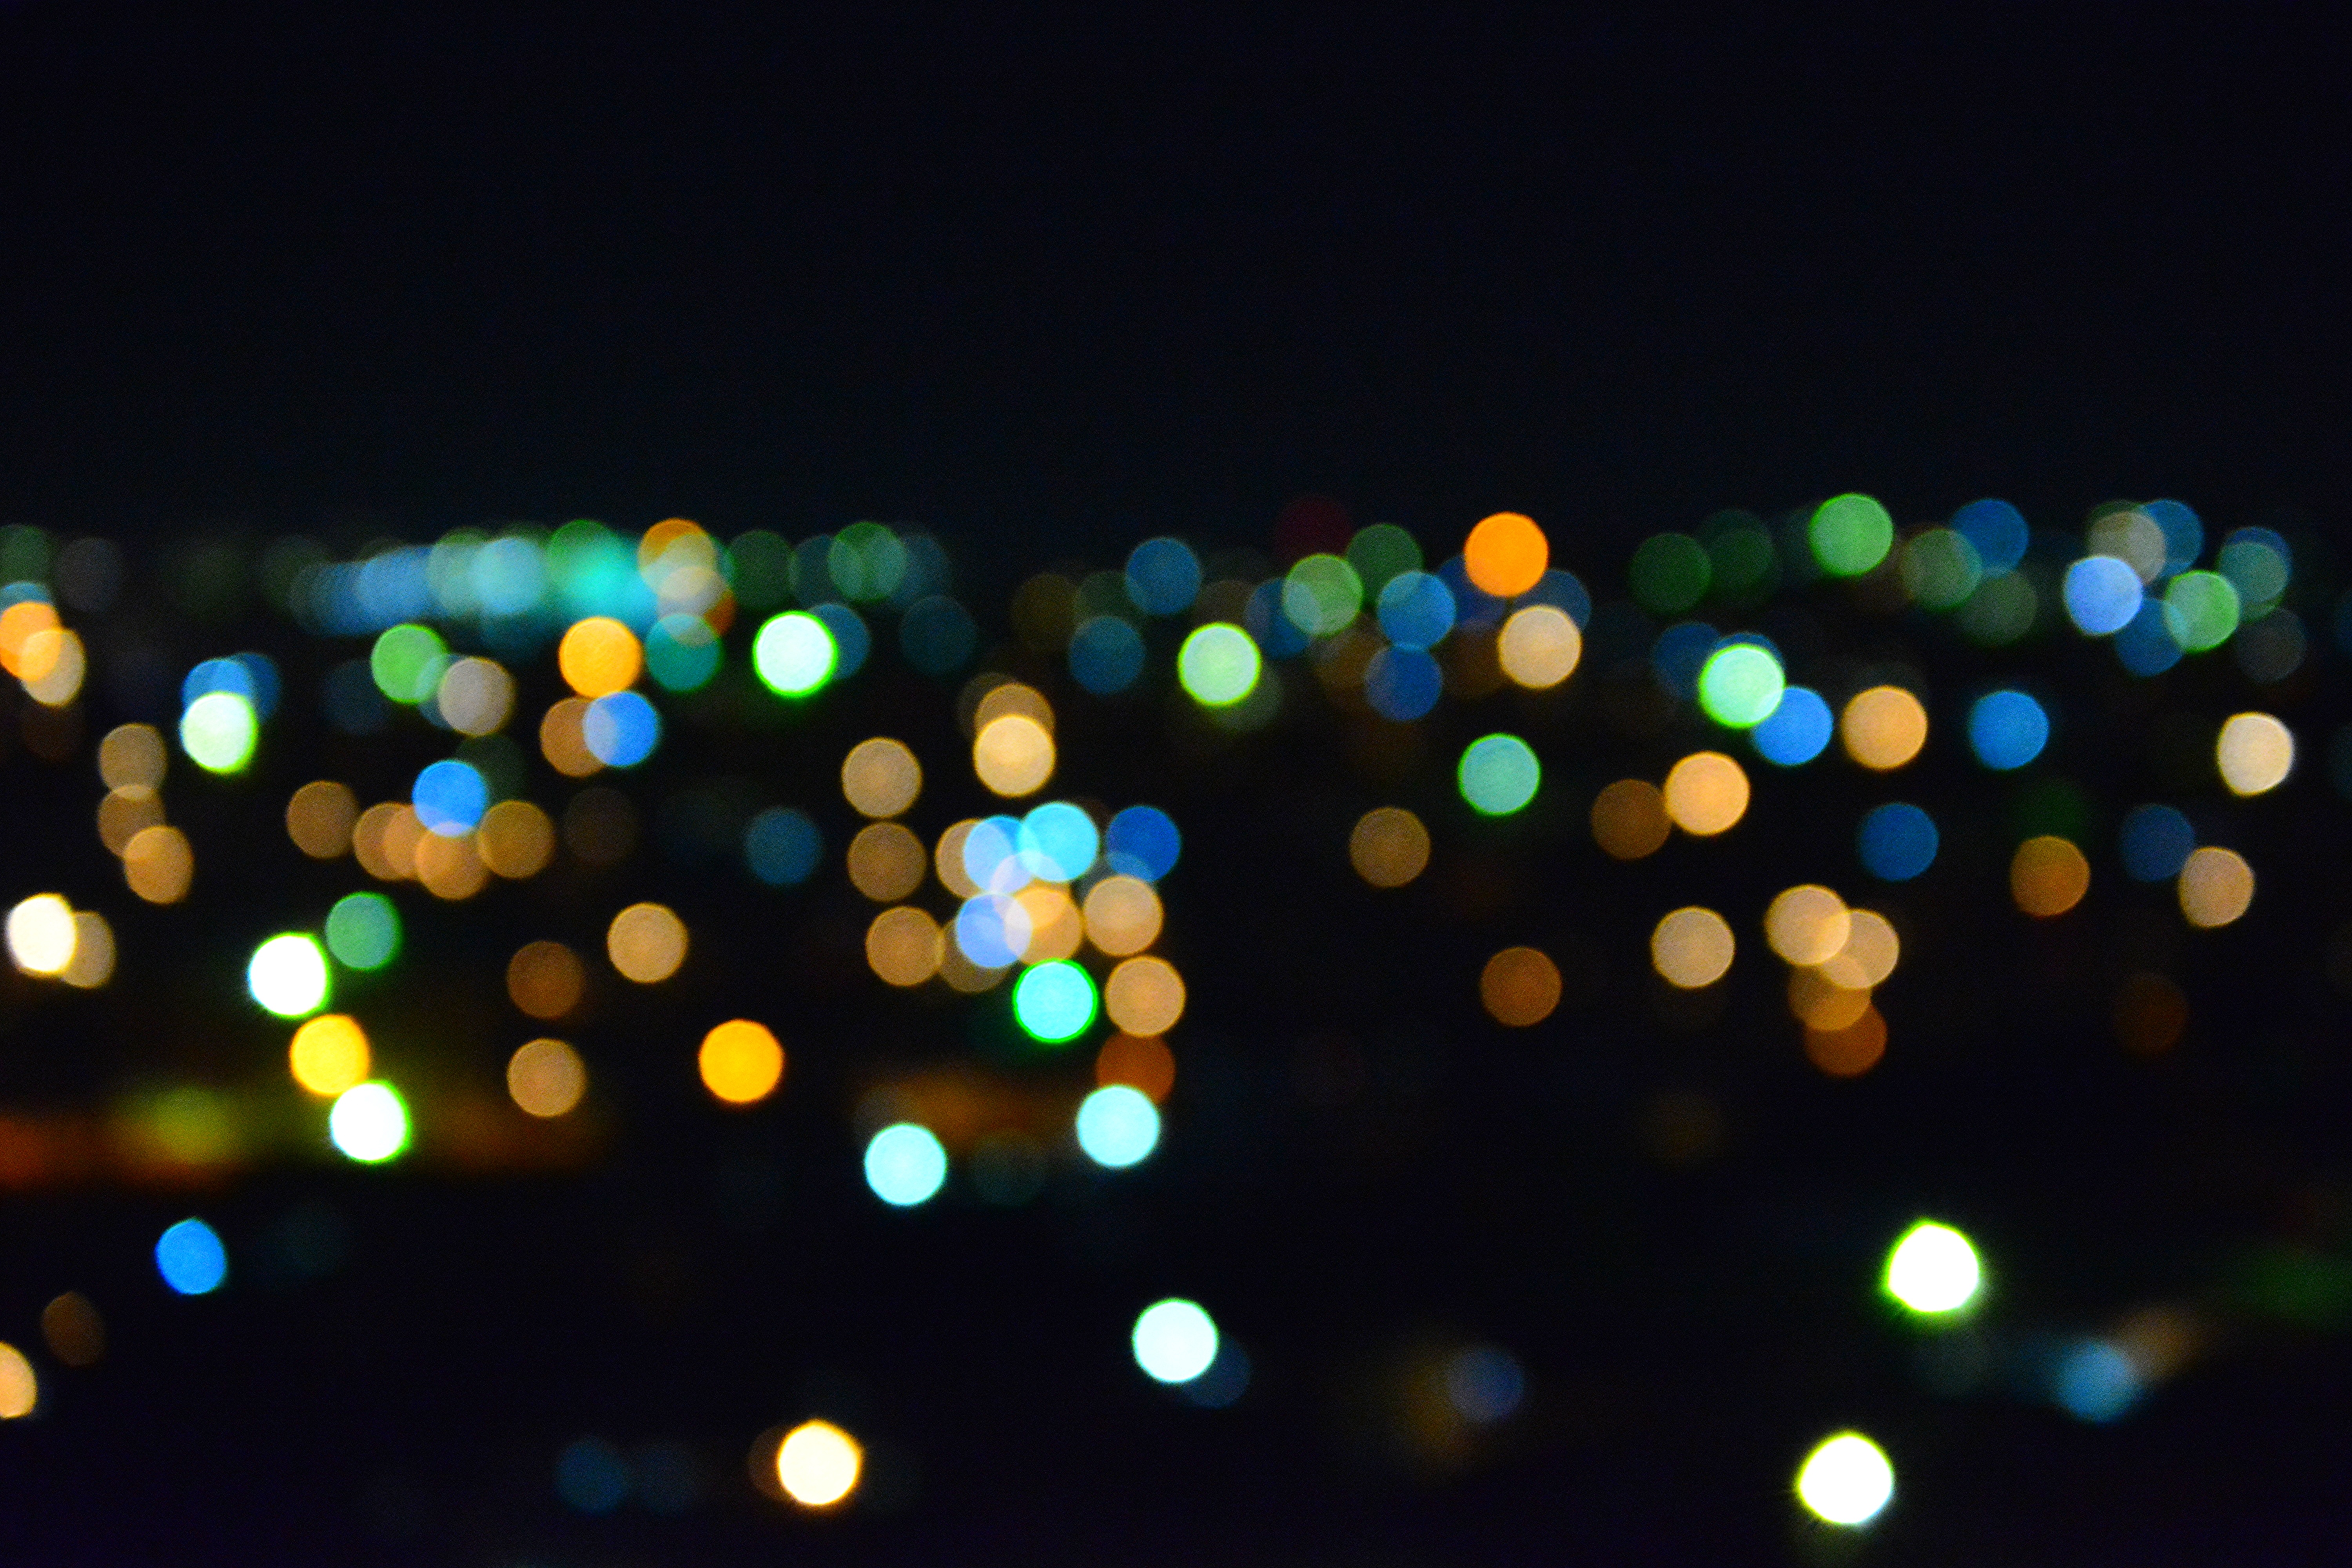
light, night, green, color, blue, lighting, circle, christmas decoration, shape, macro photography, christmas lights